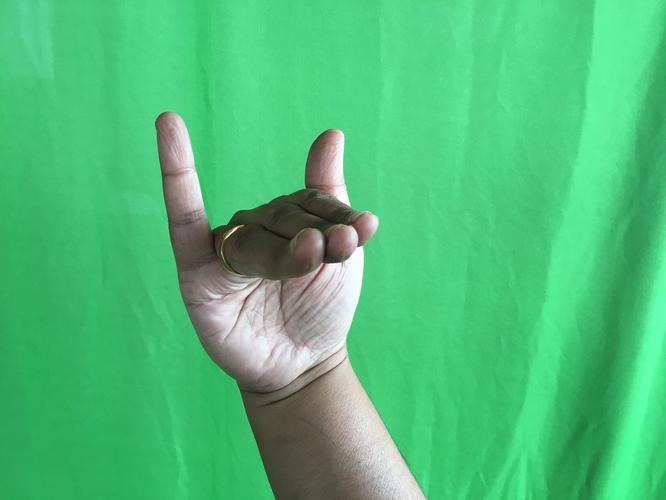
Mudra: Mrigasirsha
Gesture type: single_hand